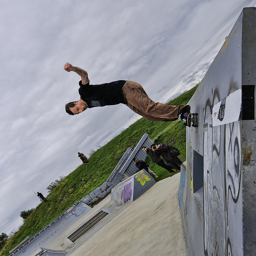
A skateboarder is sideways on a vertical wall.
Man rides skateboard along edge of wall while group looks on.
A man skates across a steeply angled wall at a skate park.
this is a man riding on a skateboard at a park
A man riding up the side of a ramp on a skateboard.